The Awakening (Chopin novel)

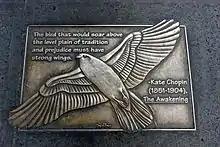
Kate Chopin plaque, New York City library walk: "The bird that would soar above the level plain of tradition and prejudice must have strong wings."

Kate Chopin's narrative style in "The Awakening" can be categorized as naturalism. Chopin's novel bears the hallmarks of French short story writer Guy de Maupassant's style: a perceptive focus on human behavior and the complexities of social structures. This demonstrates Chopin's admiration for Maupassant, yet another example of the enormous influence Maupassant exercised on 19th-century literary realism.